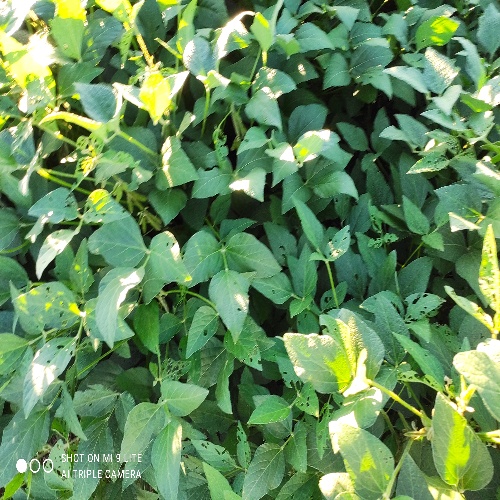
Label: Caterpillar